East Providence High School

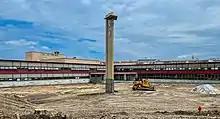
1952 building before demolition in 2021

The old building was demolished in August 2021. The new building opened in September 2021, during the COVID-19 pandemic, and features an advanced air filtration system in addition to new classrooms, cafeteria, auditoriums and athletic fields.